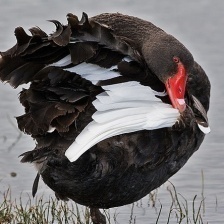
Species: BLACK SWAN
Scientific name: CYGNUS ATRATUS
ImageNet parent category: black_swan